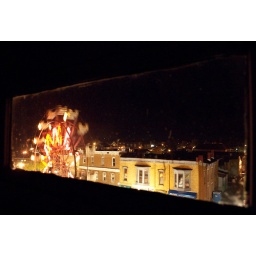
From a third story window in a friend's house